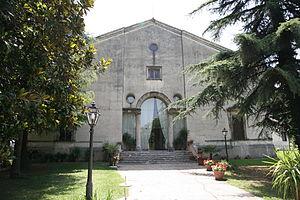
La villa Valmarana Bressan est une villa veneta d'Andrea Palladio sise à Vigardolo, hameau de la commune de Monticello Conte Otto, dans la province de Vicence et la région Vénétie, en Italie.